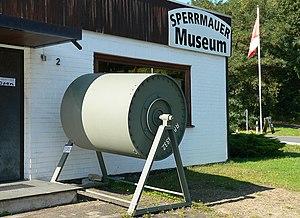
Le barrage de l’Edertal et son lac de retenue, l’Edersee, forme le second plus grand lac de retenue en superficie et la troisième plus grosse retenue de barrage d’Allemagne. Cet ouvrage d'art, d'une hauteur de 48 m, est aménagé sur l’Eder, un affluent de la Fulda, à proximité de la ville de Waldeck dans l’arrondissement de Waldeck-Frankenberg.